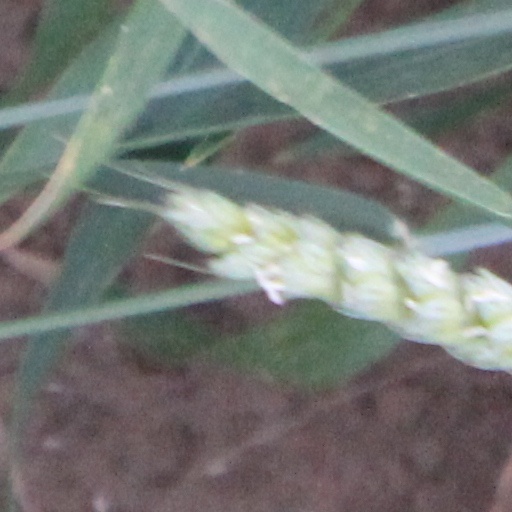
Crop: wheat